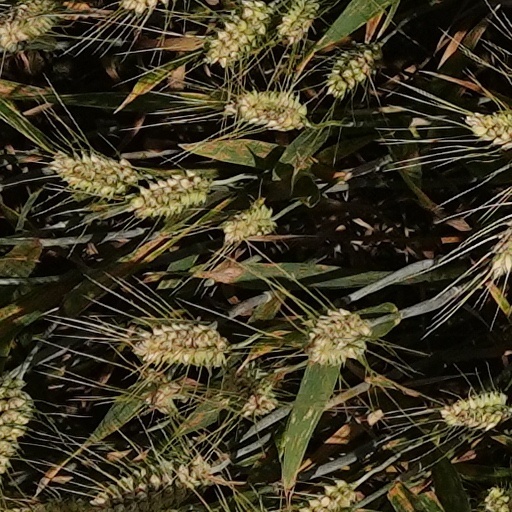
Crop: wheat